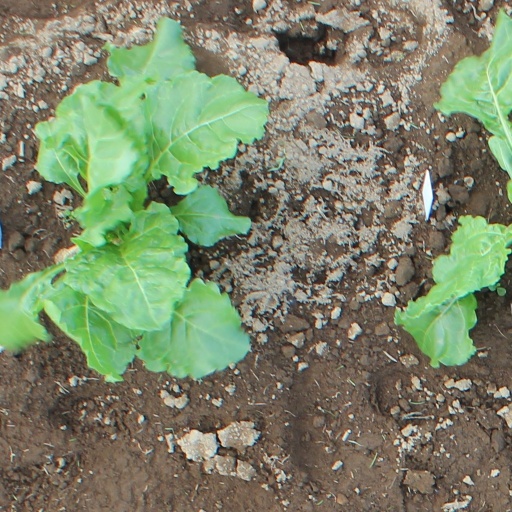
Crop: sugar beet